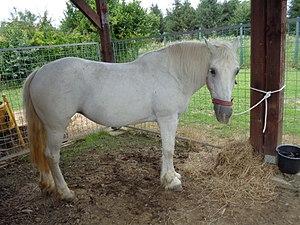
Le Posavina est une race de chevaux de trait originaire de la région du même nom en Croatie, dans les Balkans. D'assez petite taille, il est réputé rustique et résistant aux maladies. Les populations sont réparties entre la Croatie, la Slovénie, la Bosnie-Herzégovine et la Serbie.